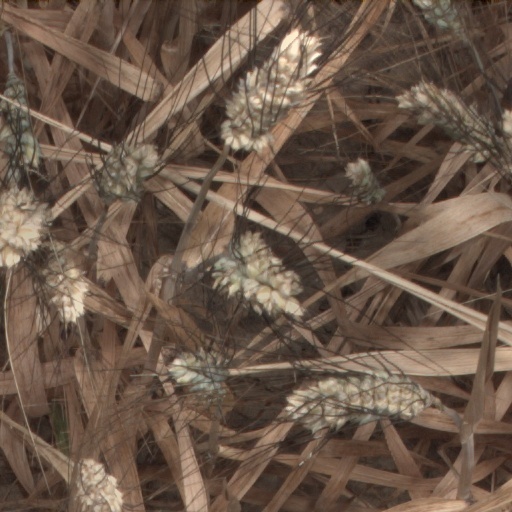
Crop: wheat